Joachim von Ribbentrop

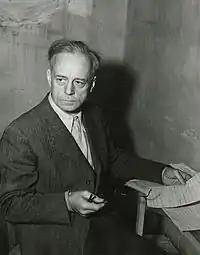
Ribbentrop in his cell at Nuremberg after the trials had concluded

Before the Anglo-German summit at Berchtesgaden on 15 September 1938, the British Ambassador, Sir Nevile Henderson, and Weizsäcker worked out a private arrangement for Hitler and Chamberlain to meet with no advisers present as a way of excluding the ultrahawkish Ribbentrop from attending the talks. Hitler's interpreter, Paul Schmidt, later recalled that it was "felt that our Foreign Minister would prove a disturbing element" at the Berchtesgaden summit. In a moment of pique at his exclusion from the Chamberlain-Hitler meeting, Ribbentrop refused to hand over Schmidt's notes of the summit to Chamberlain, a move that caused much annoyance on the British side. Ribbentrop spent the last weeks of September 1938 looking forward very much to the German-Czechoslovak war that he expected to break out on 1 October 1938. Ribbentrop regarded the Munich Agreement as a diplomatic defeat for Germany, as it deprived Germany of the opportunity to wage the war to destroy Czechoslovakia that Ribbentrop wanted to see. The Sudetenland issue, which was the ostensible subject of the German-Czechoslovak dispute, had been a pretext for German aggression. During the Munich Conference, Ribbentrop spent much of his time brooding unhappily in the corners. Ribbentrop told the head of Hitler's Press Office, Fritz Hesse, that the Munich Agreement was "first-class stupidity... All it means is that we have to fight the English in a year, when they will be better armed... It would have been much better if war had come now". Like Hitler, Ribbentrop was determined that in the next crisis, Germany would not have its professed demands met in another Munich-type summit and that the next crisis to be caused by Germany would result in the war that Chamberlain had "cheated" the Germans out of at Munich.